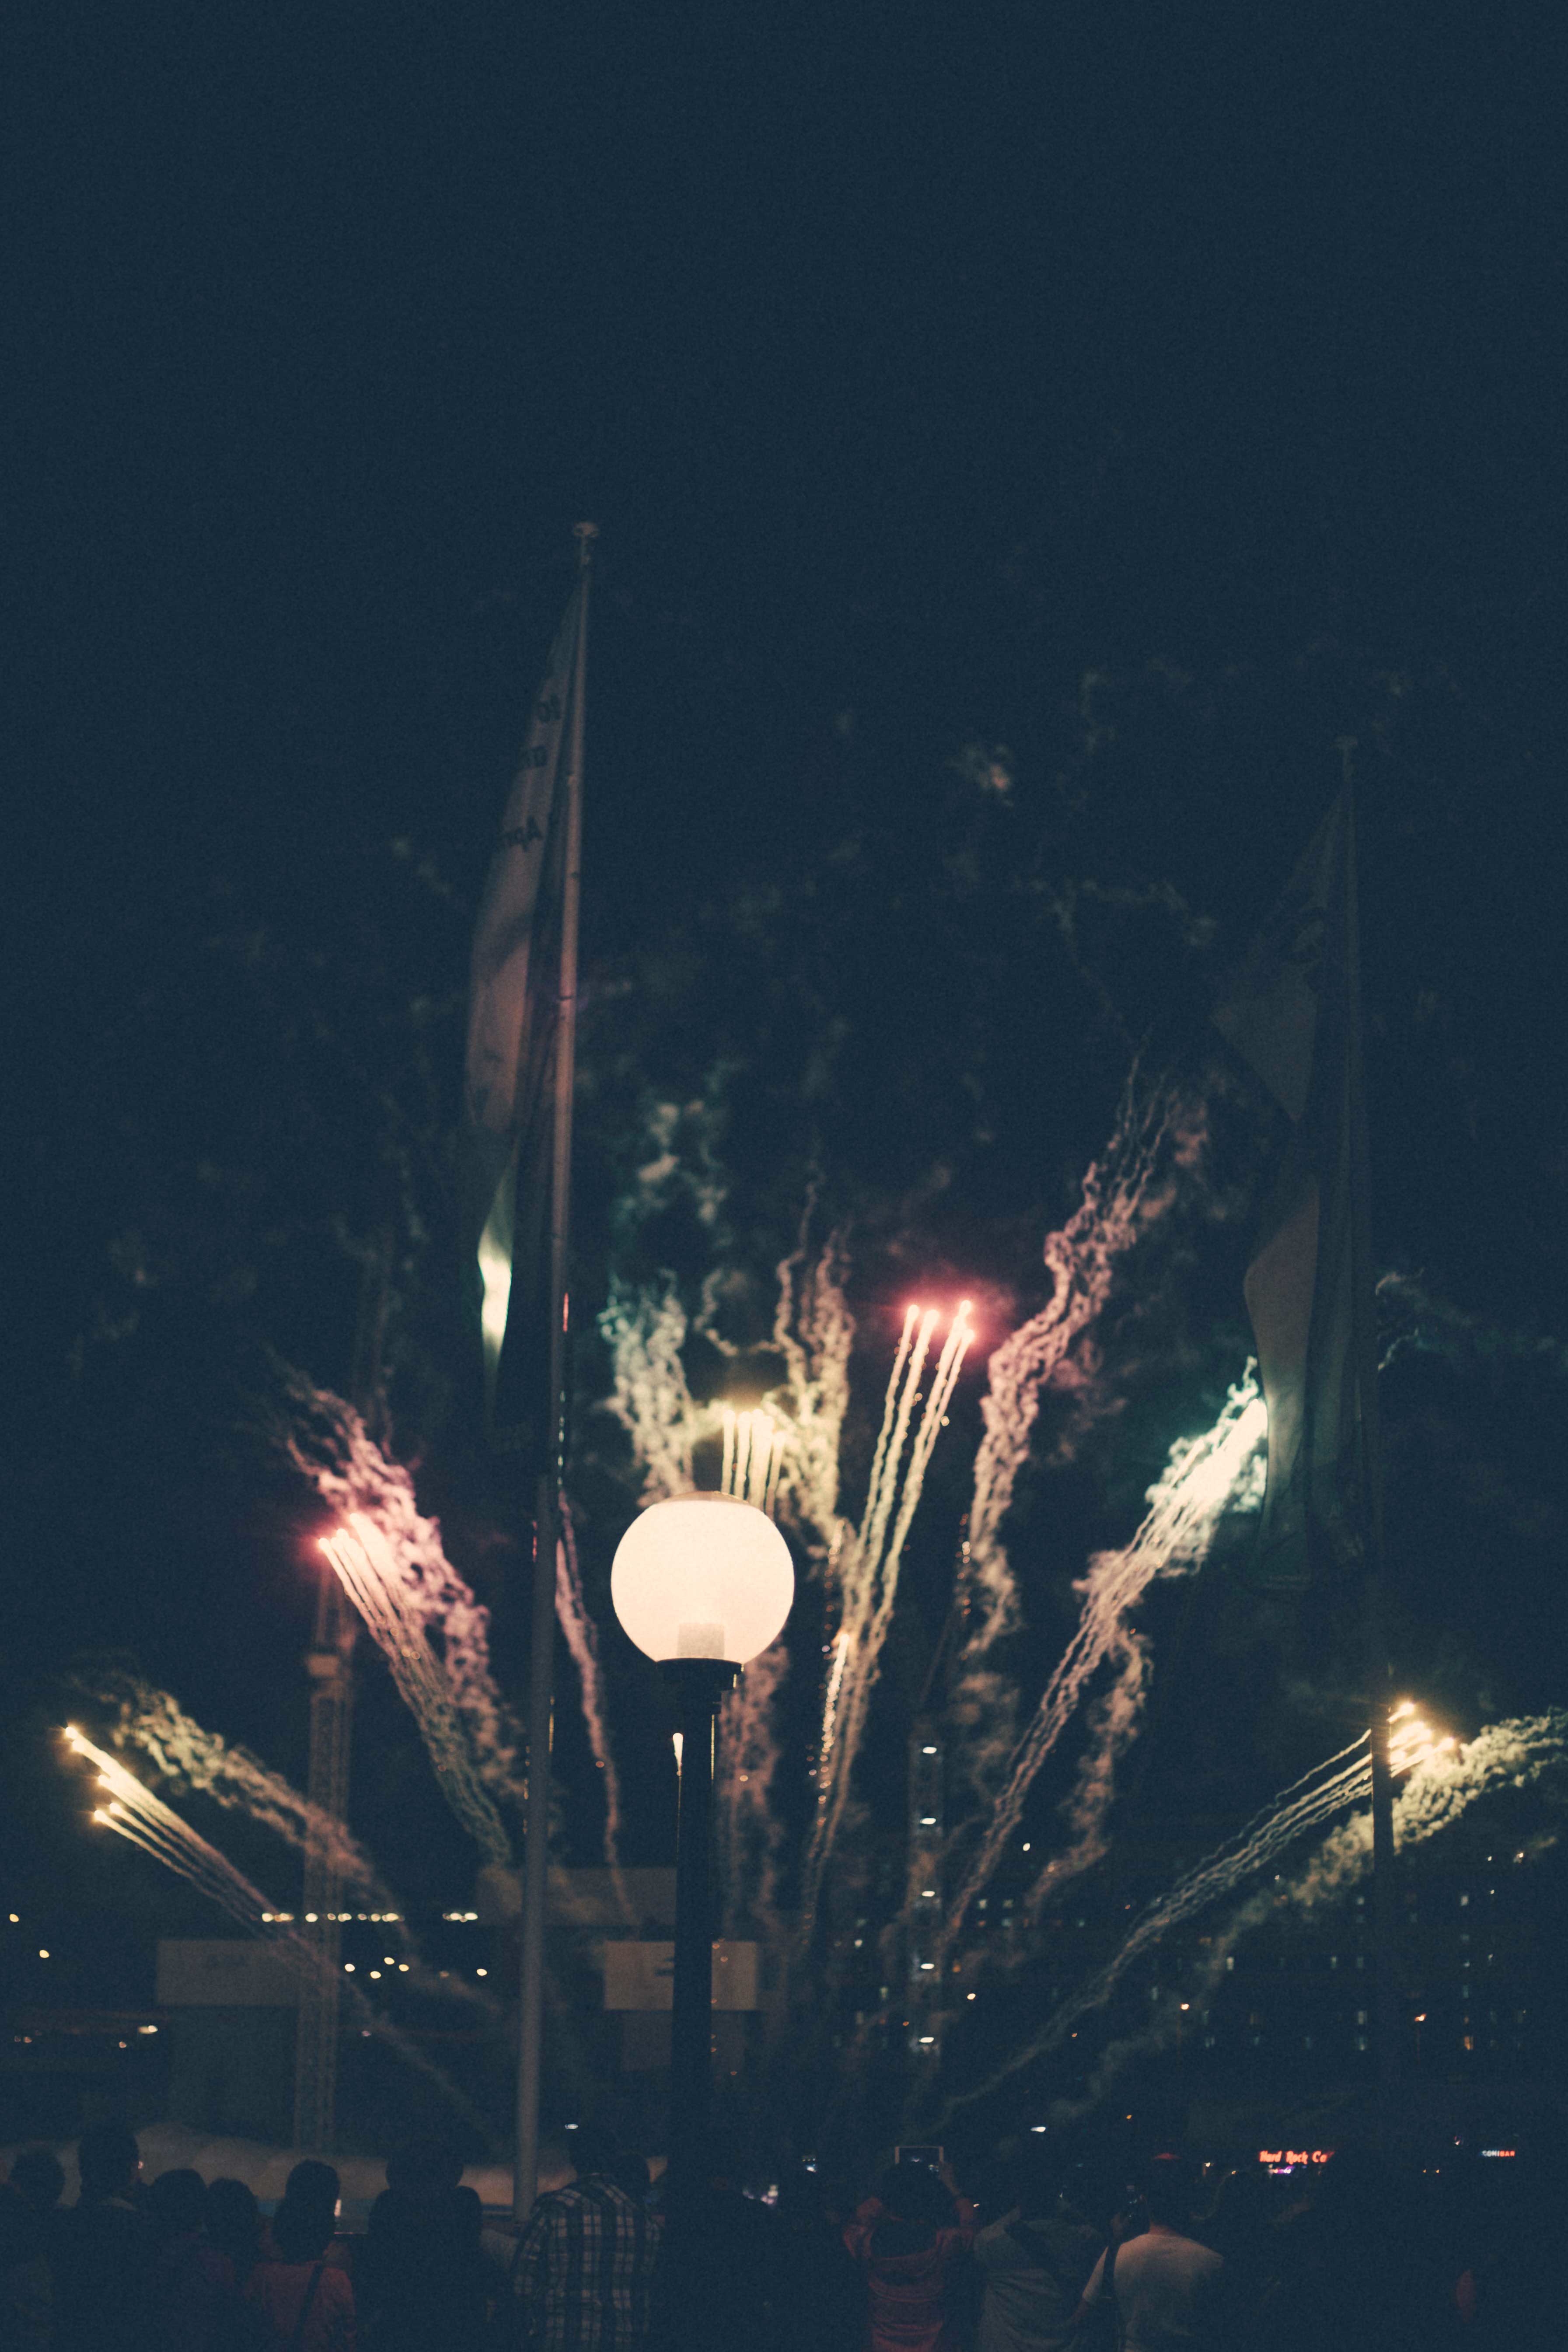
light, night, sparkler, reflection, darkness, fireworks, performance, atmosphere of earth